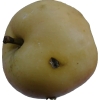
Label: Apple 14